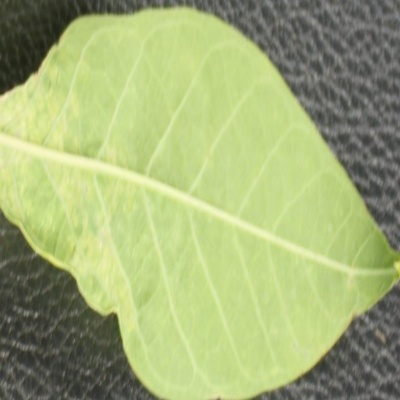
Crop: Cassava
Condition: mosaic